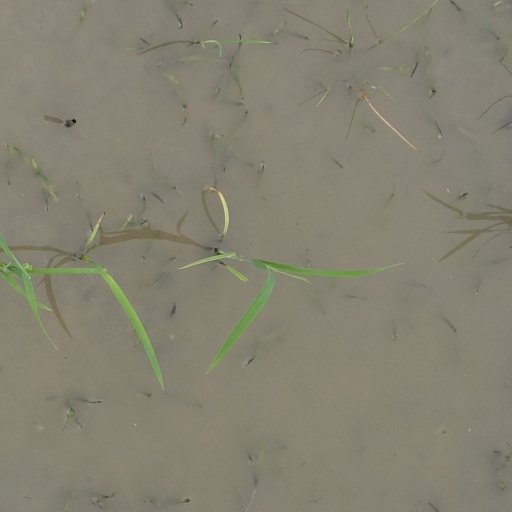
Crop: rice